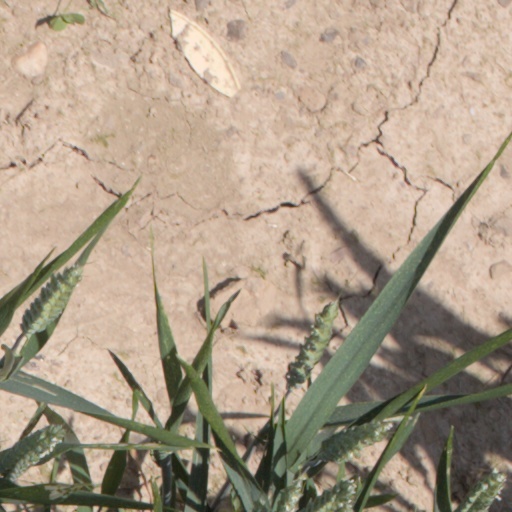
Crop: wheat